Faction Talk

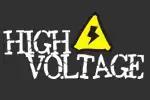
Former XM 202 Logo as xL High Voltage

On August 5, 2004, radio personalities Gregg "Opie" Hughes and Anthony Cumia signed a contract to host their "Opie and Anthony" show on XM Satellite Radio, a subscription-based satellite radio service from October 4 of that year, from New York City. The two had been out of work since their firing in August 2002 from WNEW-FM in New York City, after station owner Infinity Broadcasting paid them to stay off the air. On the following day, a dedicated channel for the hosts was launched as High Voltage on XM channel 202, a premium channel that cost subscribers an additional $1.99 per month. The name High Voltage was decided by one of XM's lawyers without consulting either host, despite them telling Hughes and Cumia they could think of a name. From the channel's launch to the show's debut broadcast, the channel aired nothing but two 40-second announcements promoting the show's return to the air. At 12:01 a.m. EST on October 1, 2004, the loop was interrupted to air "O&A: Ungagged", a program that marked the duo's first radio appearance since 2002, aired on the XM Comedy, Boneyard, and SquiZZ channels.